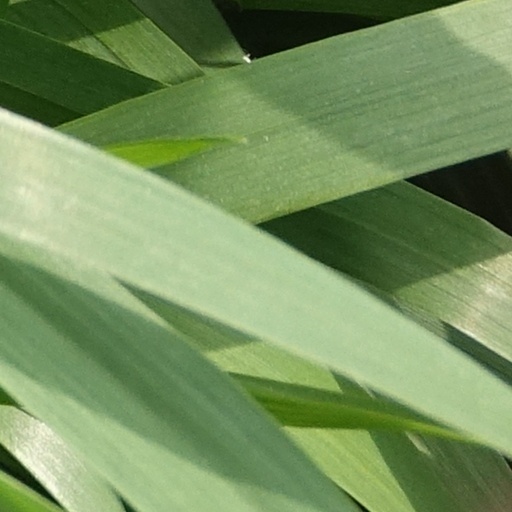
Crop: wheat